Sudi Devanesen

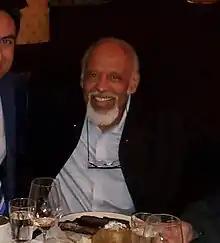

Sudarshan (Sudi) Devanesen, CM, is a family medicine physician and educator, public health activist, and member of the Order of Canada. He is known for his role in preventing heart disease in Canadian South Asians.